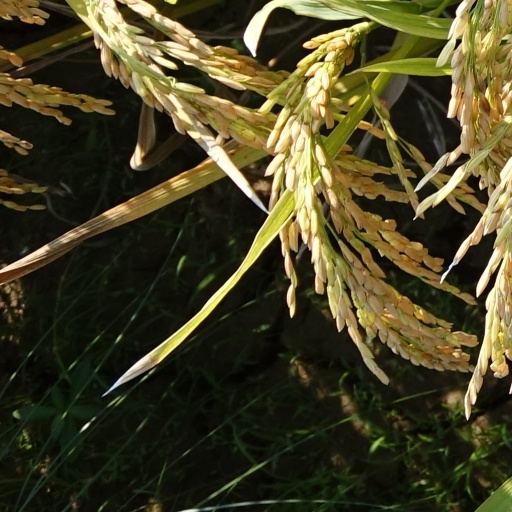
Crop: rice